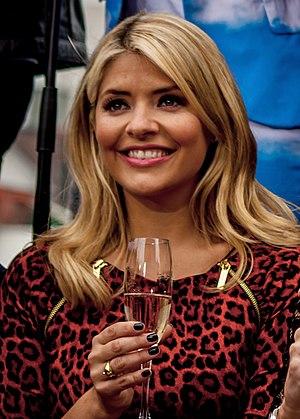
Dancing on Ice est une émission de télévision britannique, de compétition de danse sur glace.